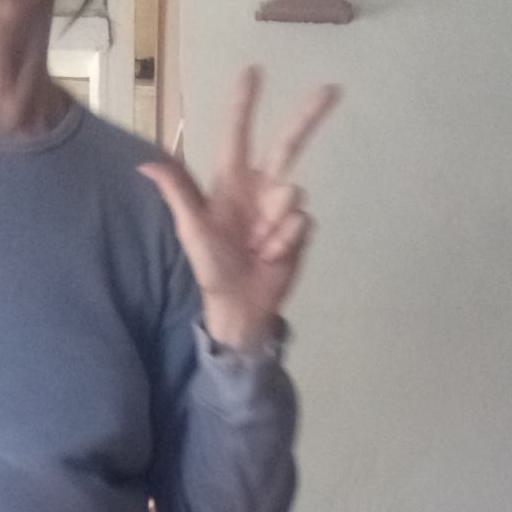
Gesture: three2